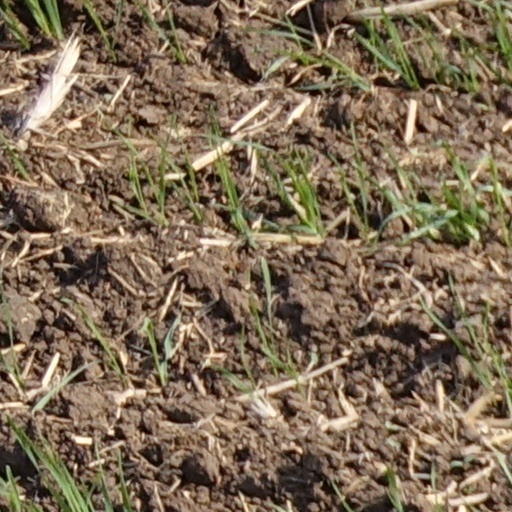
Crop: wheat